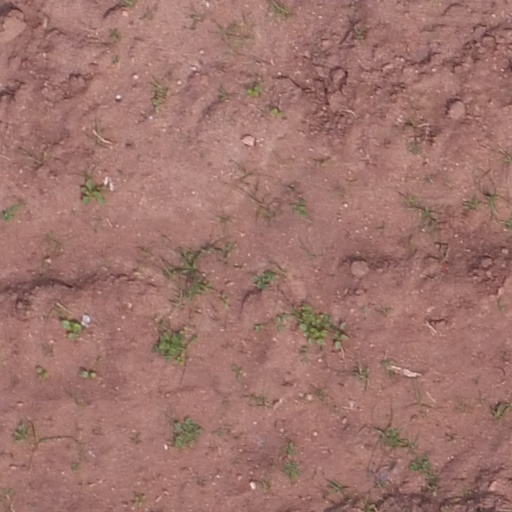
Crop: maize; corn